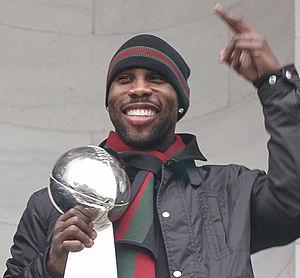
Anquan Kenmile Boldin, né le 3 octobre 1980 à Pahokee en Floride, est un joueur américain de football américain évoluant au poste de wide receiver.